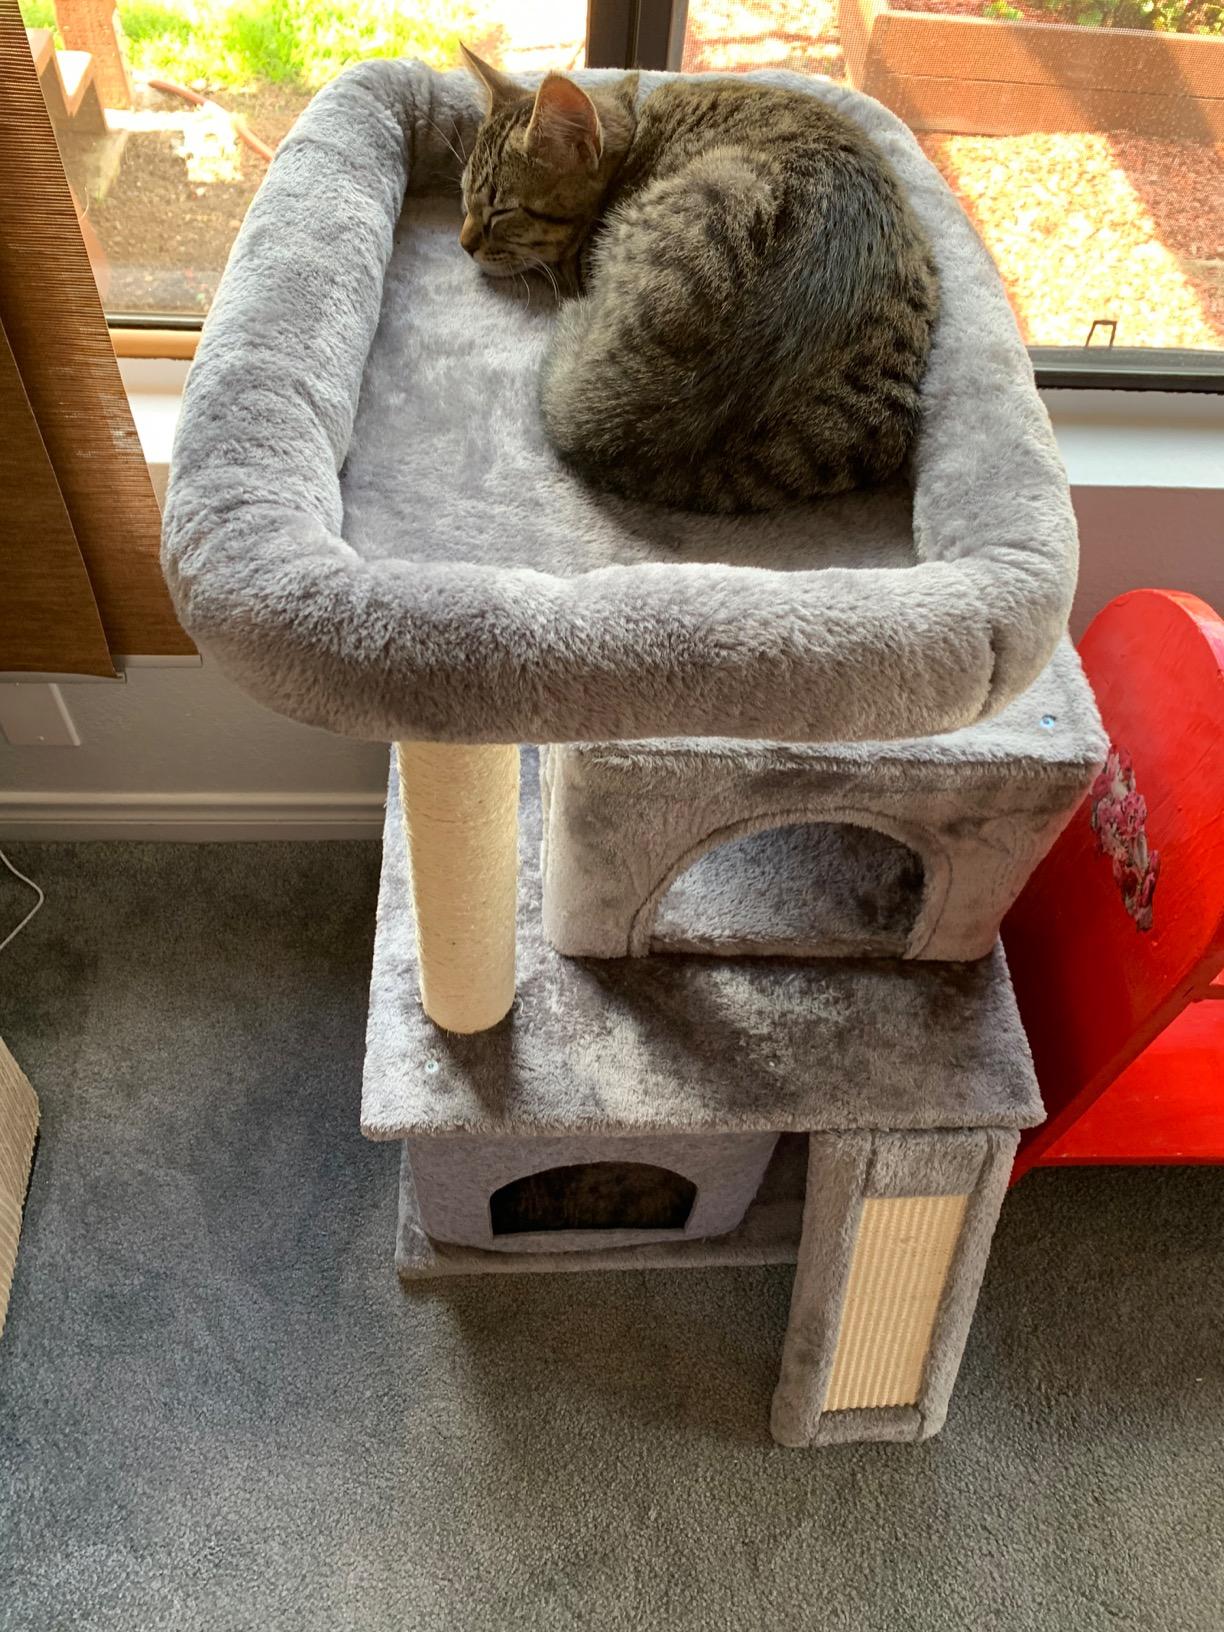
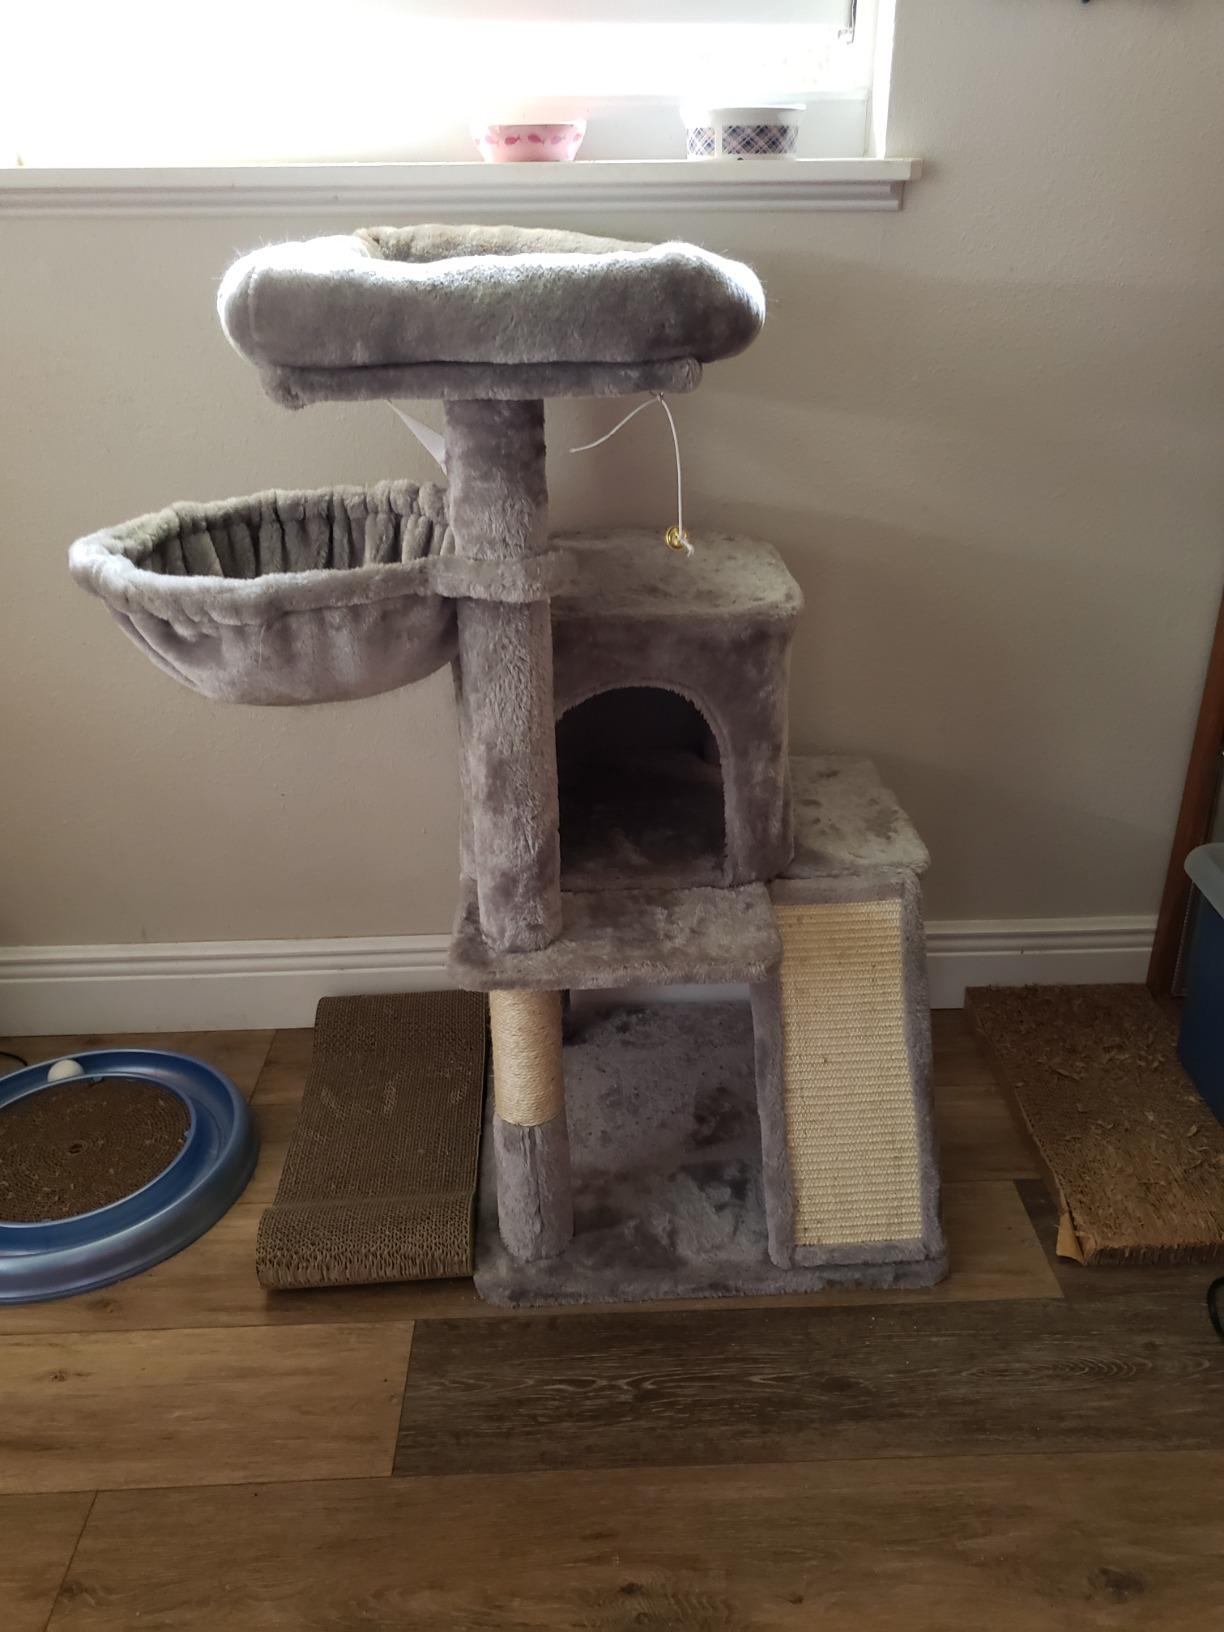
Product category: items_cat tree
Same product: no